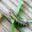
Label: caterpillar